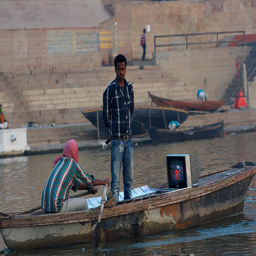
A man is standing inside of a small boat.
Two men in a rowboat on a city river watching television
One man stands in a boat as the other man rows while watching a television program.
two people on the water in a boat with a television
One man standing on a small boat as another man rows.